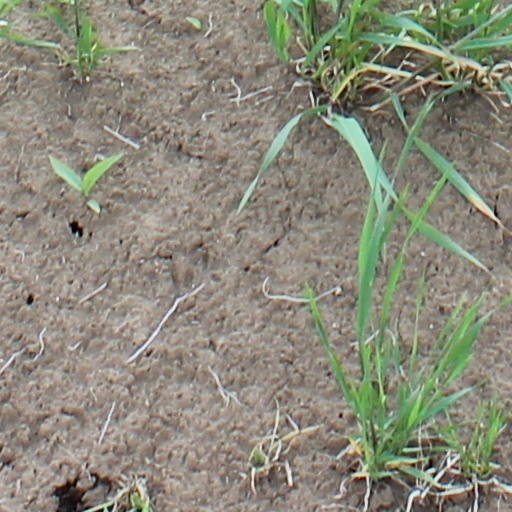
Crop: wheat